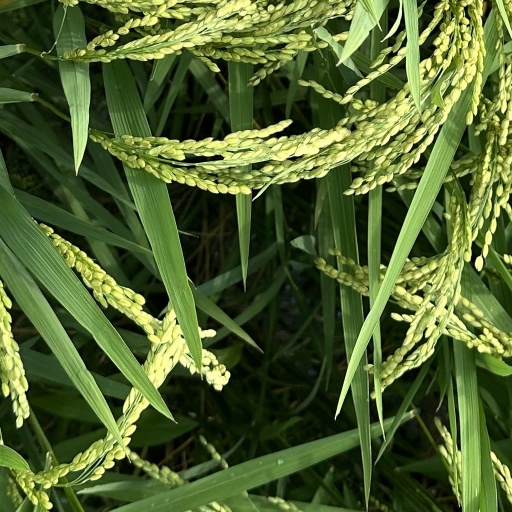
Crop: rice